Empty Cloud Monastery

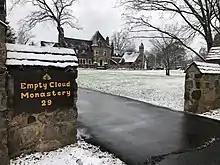
View from the main gate of Empty Cloud in winter

Empty Cloud Monastery is a gender-inclusive, non-sectarian Buddhist monastery in West Orange, New Jersey, United States. It was co-founded by monks Ayyā Somā and Bhante Suddhāso through their non-profit, Buddhist Insights. Originally rooted in New York City, the monastery acquired a historic property, previously a Catholic monastery, to provide a communal space where residents of all genders, both monastic and lay practitioners, engage in traditional Buddhist practices while maintaining separate living arrangements. Open to the public, the monastery hosts free retreats, residencies, and events featuring guest monastic teachers from diverse Buddhist traditions. Their daily routine includes chanting, meditation, work, study, and personal practice.